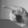
ASL letter: P